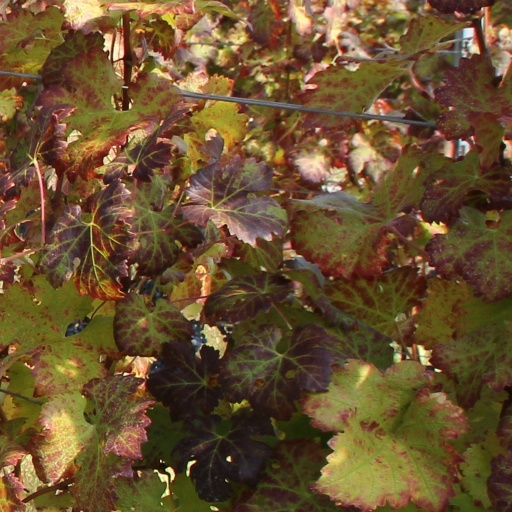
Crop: grape